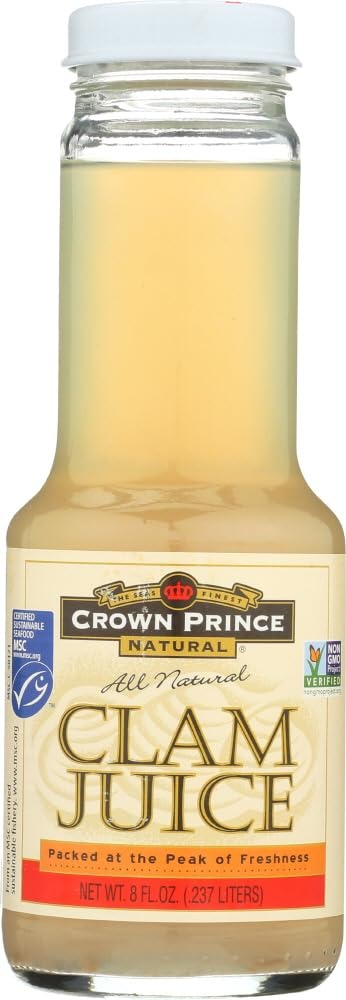
Item Name: Crown Prince (C) Clam Juice, 8-Ounce (Pack of 6)
Value: 48.0
Unit: Ounce

Price: 4.215